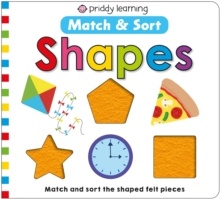
Priddy Learning  Match & Sort Shapes - Roger Priddy; Priddy Books (Board book) 22-05-2025
Celebrate 25 years of Priddy Books! Inspiring a love of learning in over 200 million babies, toddlers and young children. With felt shapes to press out and place, Match & Sort Shapes by Priddy Books is a fantastic way to introduce shapes! This interactive board book is designed to teach young children about first concepts in a fun and innovative way. Each spread introduces different shapes and children have to find the correct piece to place on the felt board page. As well as this, the cover also folds out into a gatefold with a felt backed shape sorter for children to find and place their felt pieces once they've completed the book. Part of the best-selling Priddy Smart series with its engaging animal characters and bright colour palette, this book is bound to be a fantastic addition to any child's early learning library. With a handy envelope to store the felt pieces, it is also perfect for taking on the go.
Brand: The Ivybridge Bookshop
Category: Baby & Toddler > Baby Toys & Activity Equipment